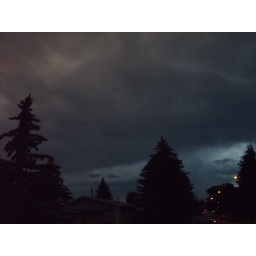
Woe! the sky was thundering adn flashing lightning all around the house Neat1